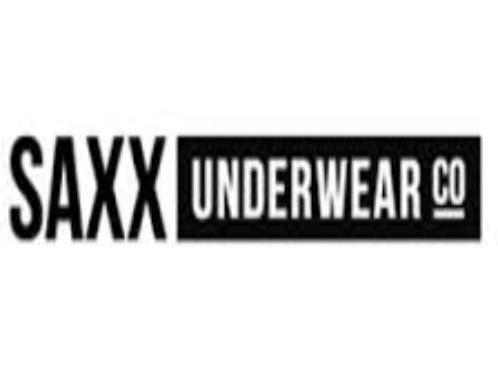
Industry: Clothes